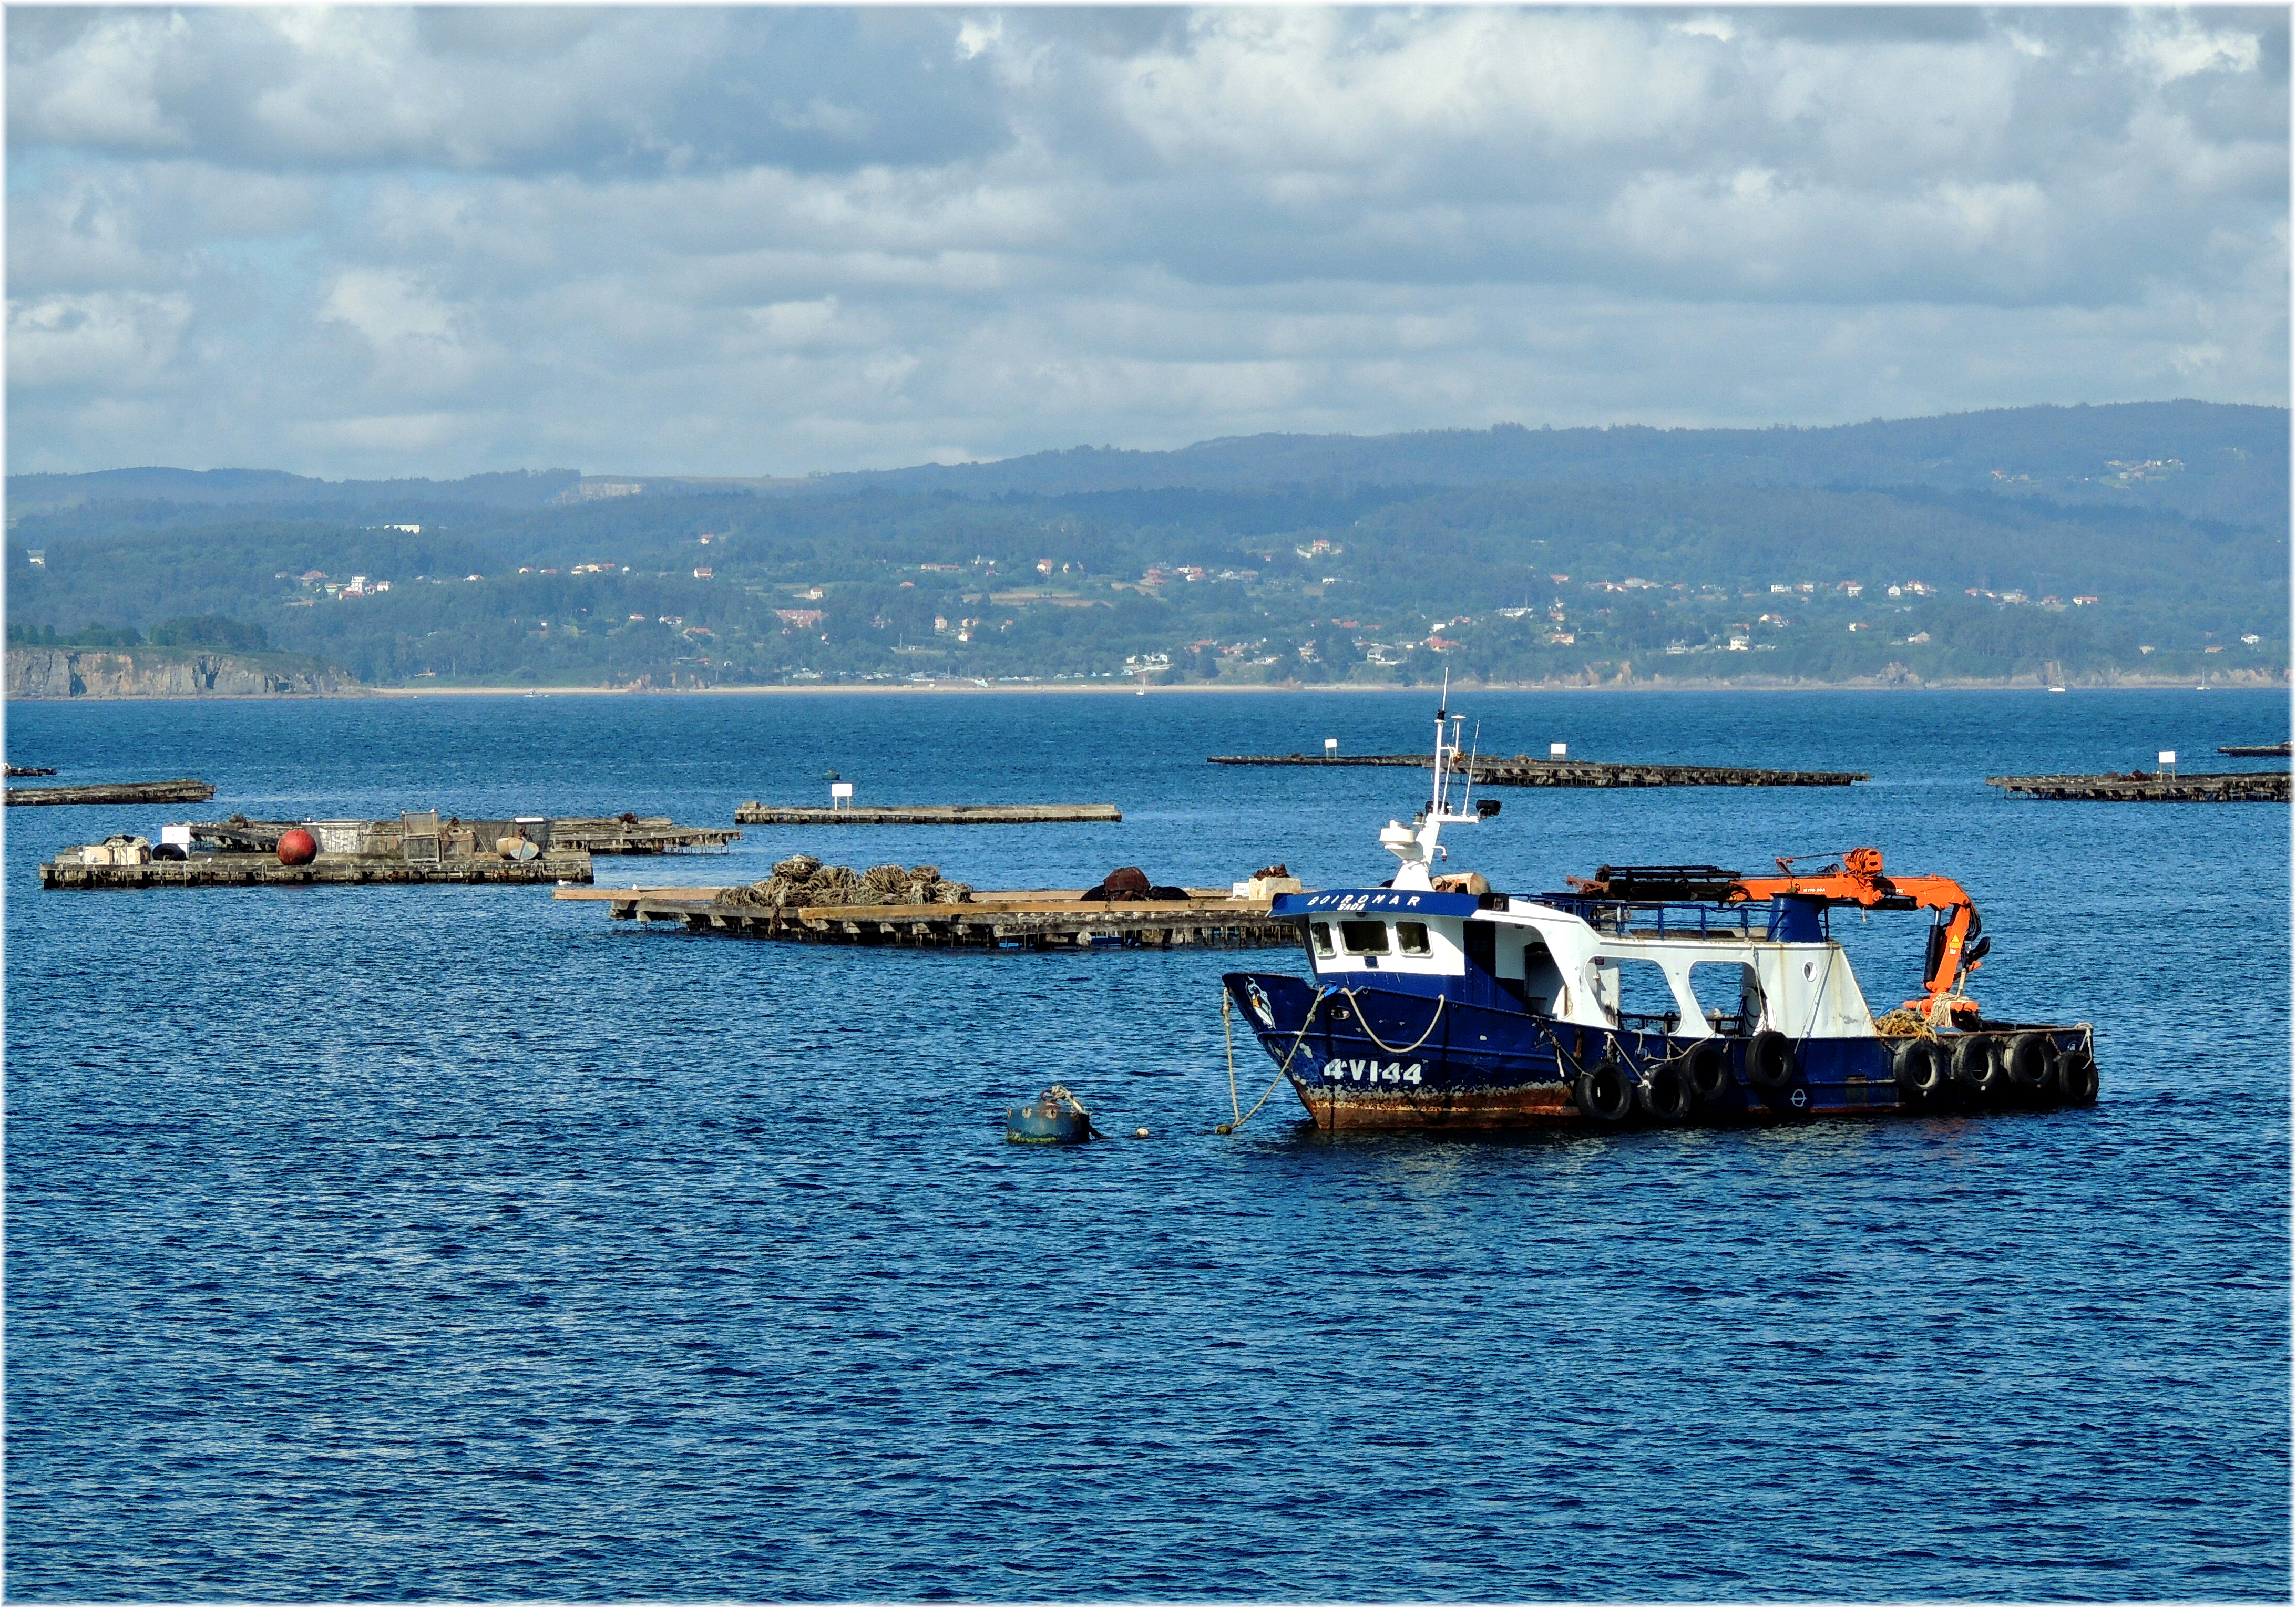
sea, coast, ocean, horizon, boat, shore, ship, vehicle, bay, harbor, ferry, boating, watercraft, passenger ship